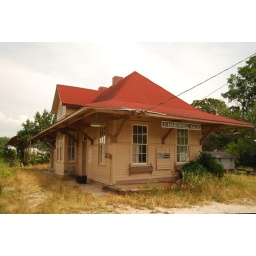
Abandoned train depot with an impressively red roof in Hartwell, Ga.